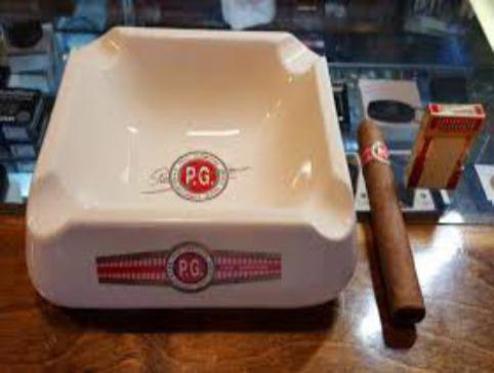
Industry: Necessities